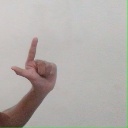
अक्षर: ल